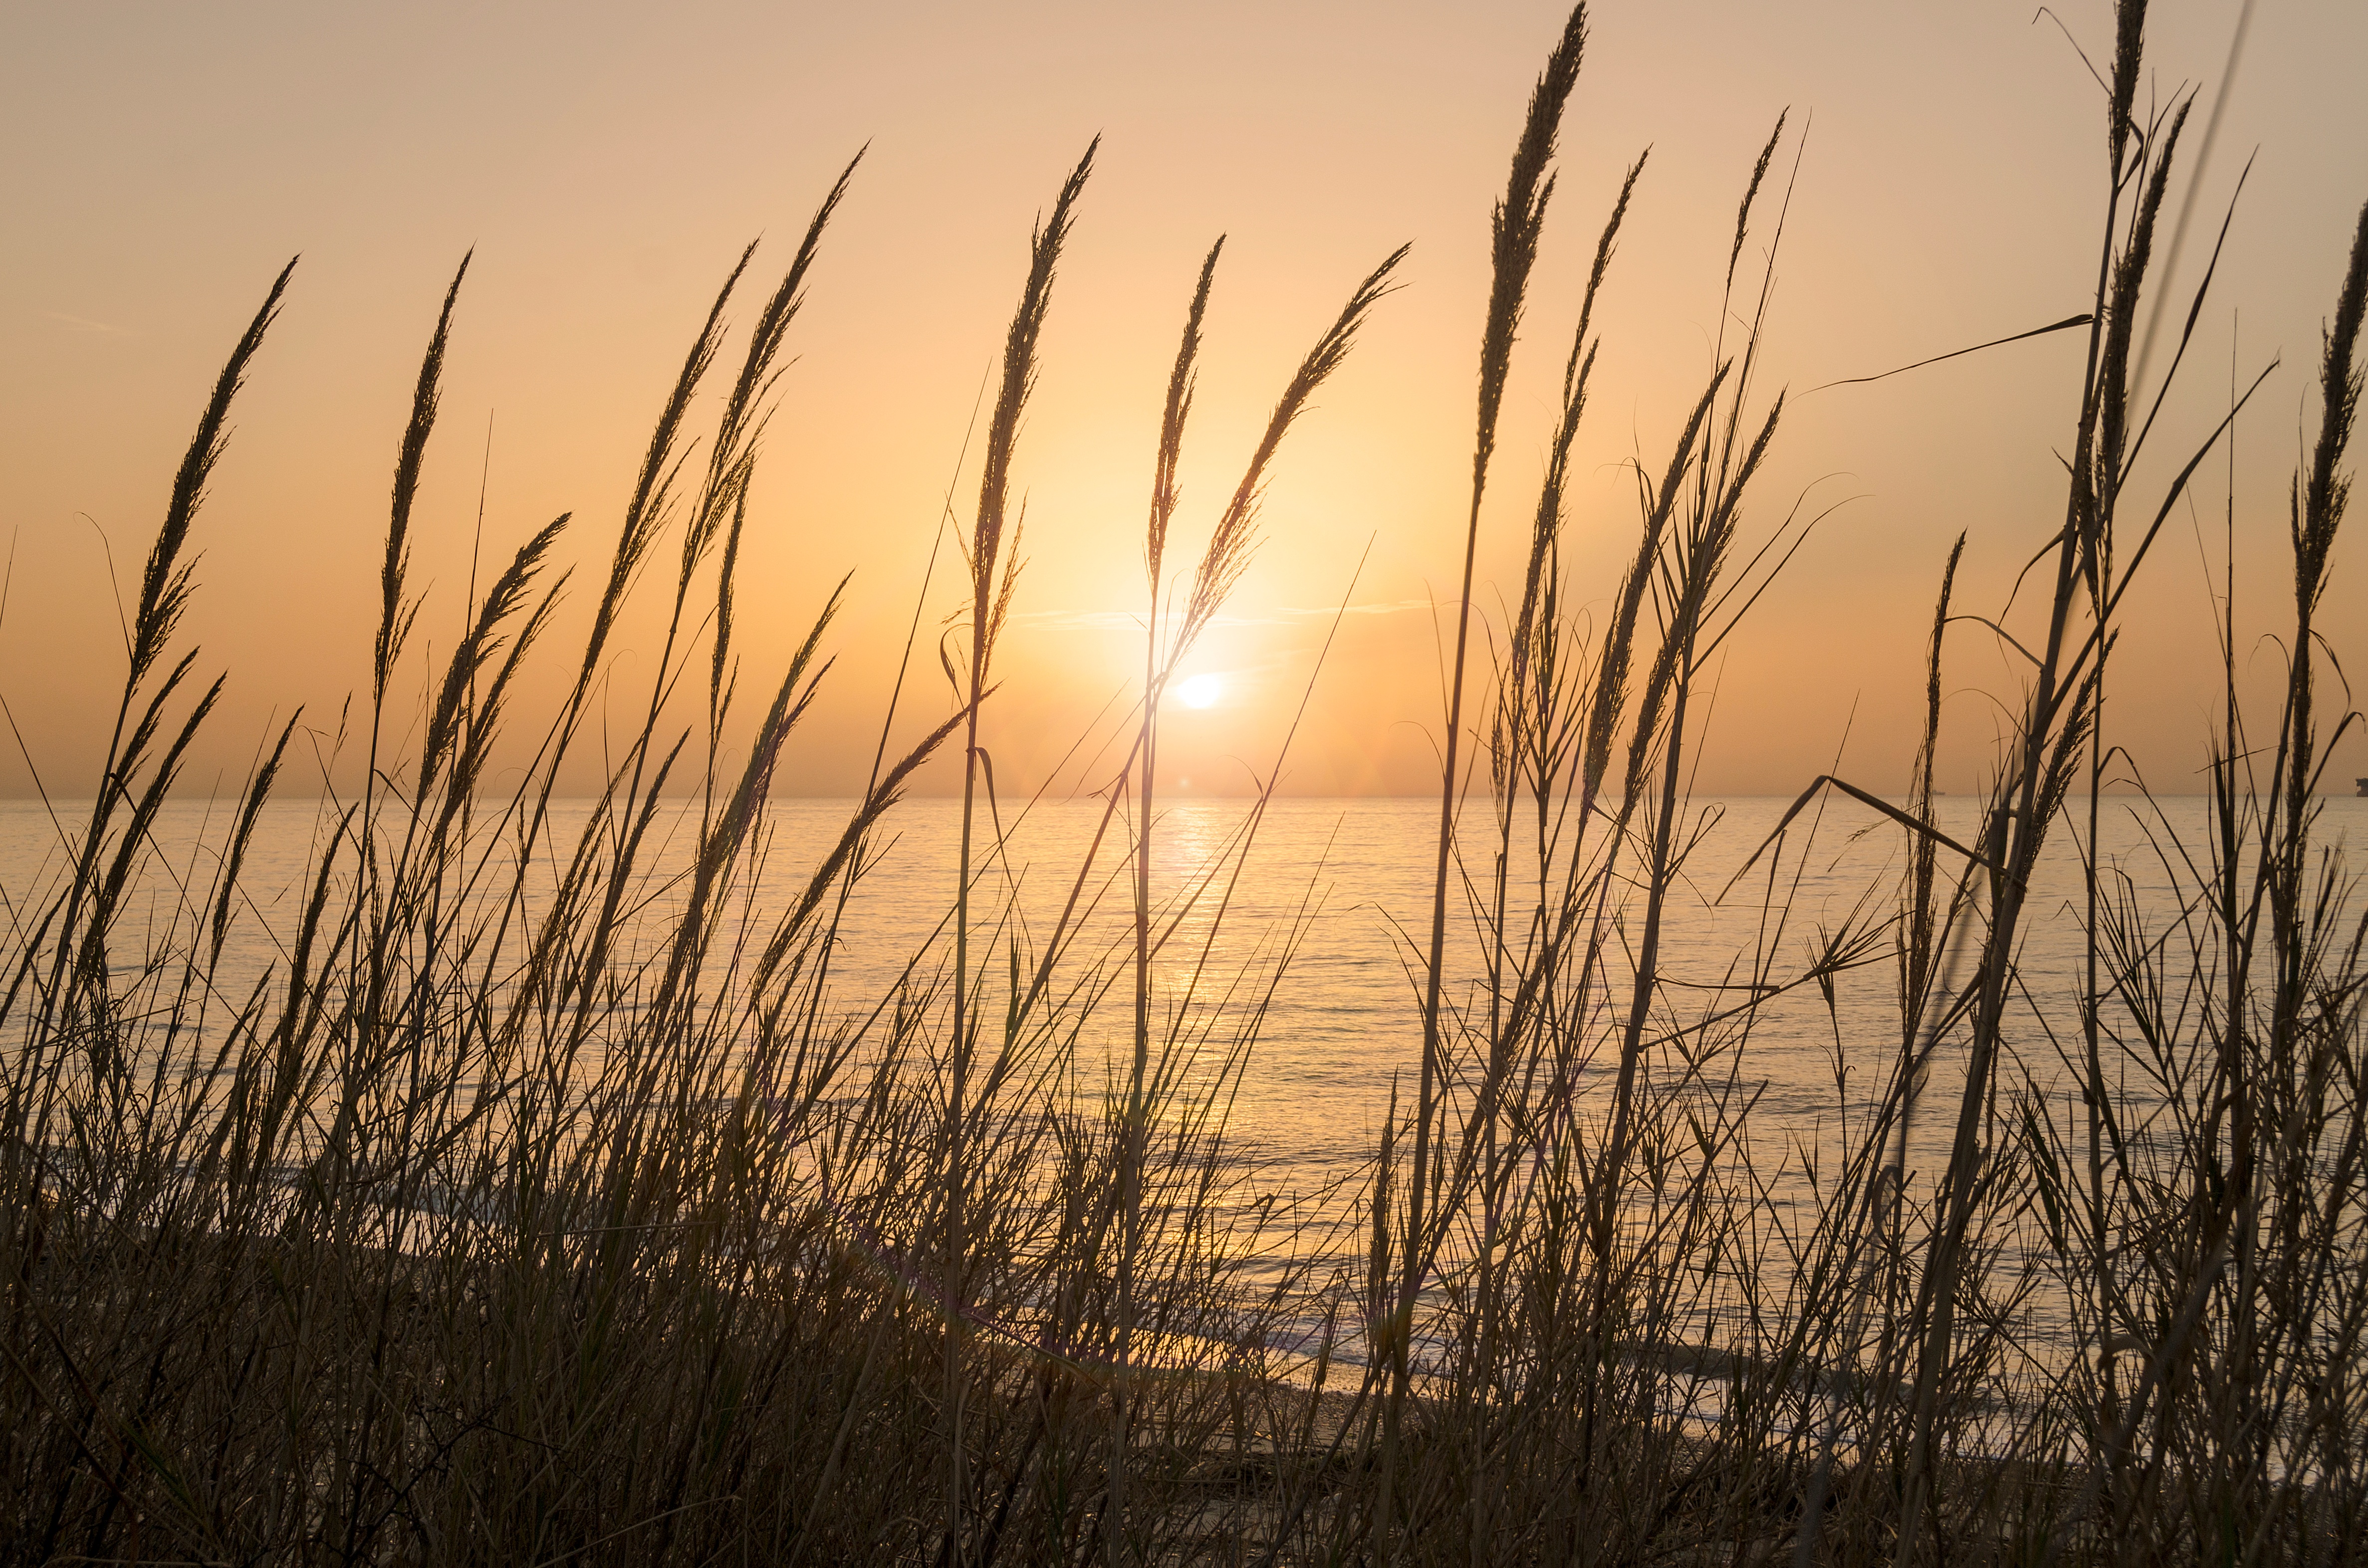
tree, nature, grass, horizon, branch, cloud, plant, sky, sun, sunrise, sunset, field, prairie, sunlight, morning, wind, dawn, dusk, evening, wetland, atmospheric phenomenon, grass family, phragmites